The Veiled Woman

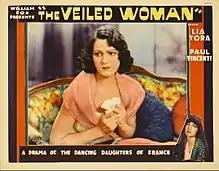
Lobby card

The Veiled Woman is a 1929 American Synchronized sound drama film directed by Emmett J. Flynn and starring Lia Torá, Lupita Tovar and Walter McGrail, also featuring Bela Lugosi. While the film has no audible dialog, it was released with a synchronized musical score with sound effects using the sound-on-film Movietone process. This film was initially advertised as being an All-Talking sound film, but at the last minute, the producer decided to film it as a Synchronized sound film.